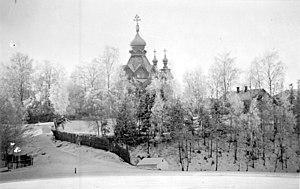
Rochtchino est une Commune urbaine dans le Raïon de Vyborg dans l'isthme de Carélie en Russie.